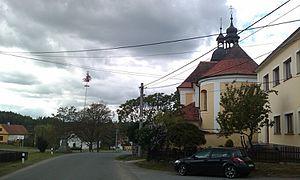
Krty est une commune du district de Rakovník, dans la région de Bohême-Centrale, en République tchèque. Sa population s'élevait à 114 habitants en 2020.